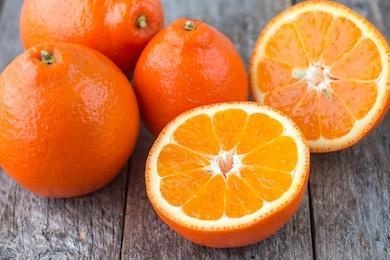
Label: mandarine